Caldwell Street Historic District

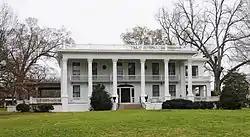
House in the Caldwell Street Historic District, March 2012

Caldwell Street Historic District is a national historic district located at Newberry, Newberry County, South Carolina. The district encompasses 10 contributing buildings and 1 contributing site in Newberry. The district includes eight upper class residences, two churches, and a cemetery. The buildings reflect popular architectural styles from the late-19th and early-20th century including Victorian, Queen Anne, Tudor Revival, Gothic Revival, and Neoclassical.